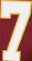
Number: 7